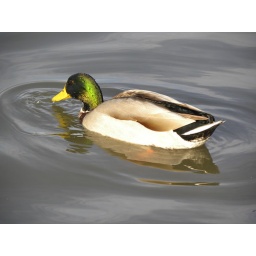
A duck in water